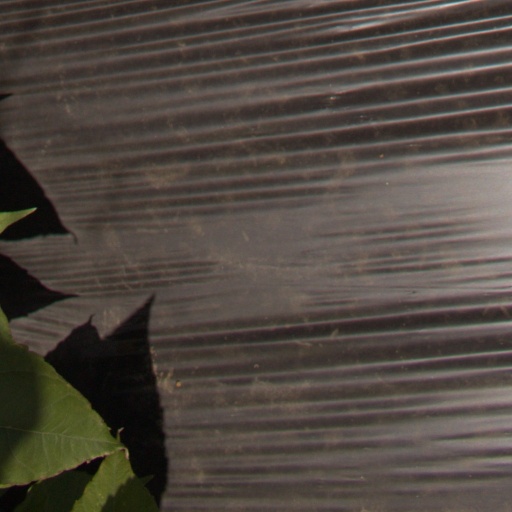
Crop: Jerusalem artichoke